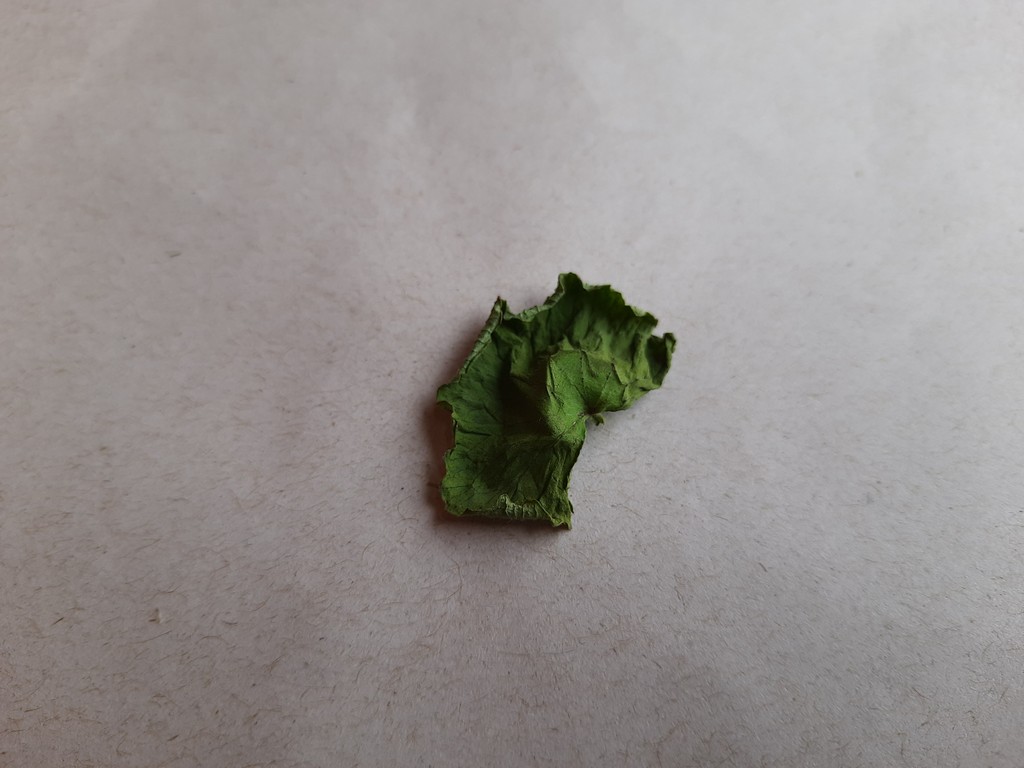
Label: Dried